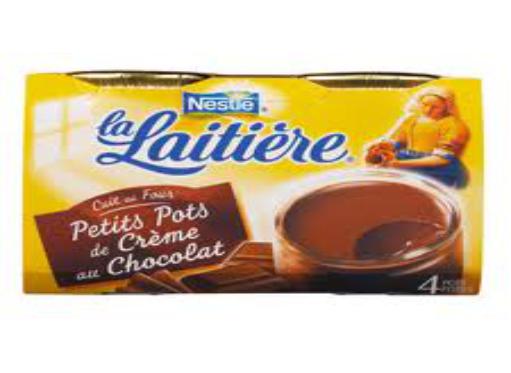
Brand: La Laitiere
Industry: Food